Official residence

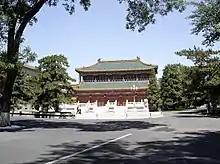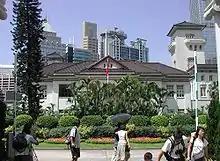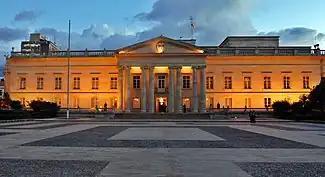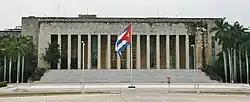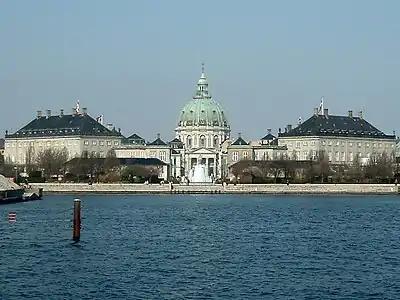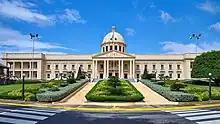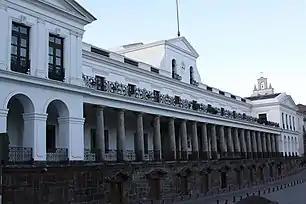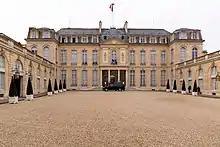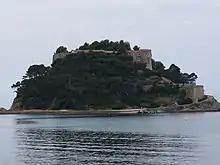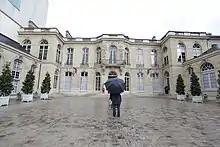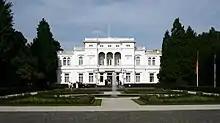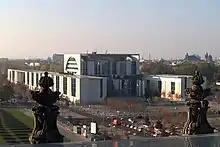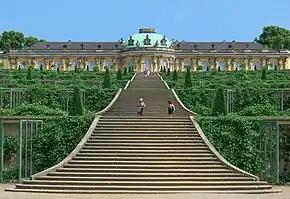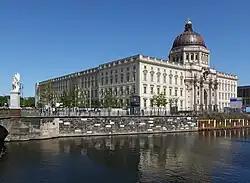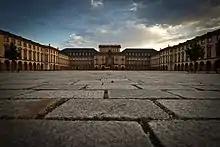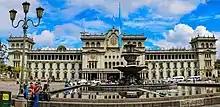
Zhongnanhai, Beijing
Government House, Hong Kong
Casa de Nariño, Bogotá
Palace of the Revolution
Amalienborg Palace, Denmark
Palacio Nacional, Dominican Republic
Élysée Palace
Brégançon Fort
Hôtel Matignon
Villa Hammerschmidt
Bundeskanzleramt
Sanssouci Palace
Berlin Palace
Mannheim Palace
National Palace, Guatemala City (built 1939–1943, renovated 2010, now used as a museum)
Presidential Palace, Bissau
Buda Castle, Budapest

Brandenburg/Prussia/Imperial/East Germany/Former West Germany